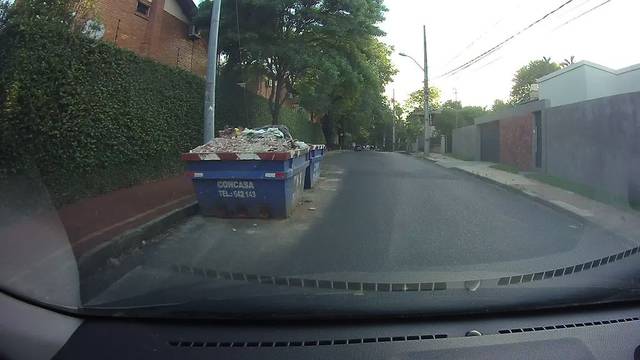
Region: Paraguay
Coordinates: -25.301, -57.574